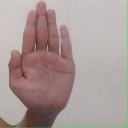
अक्षर: ध